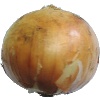
Label: white_onion